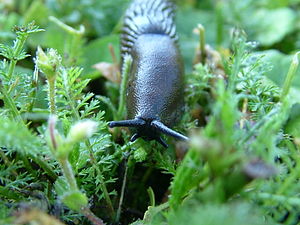
Sort skovsnegl
Den sorte skovsnegl er den almindelige skovsnegl i Danmark.